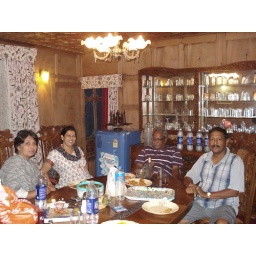
Boat house in dal lake